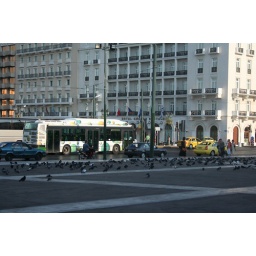
street near the parliament building